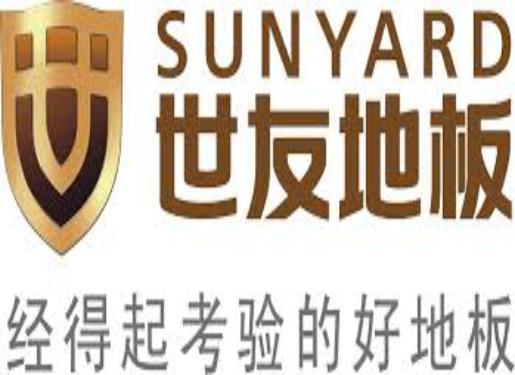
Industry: Necessities